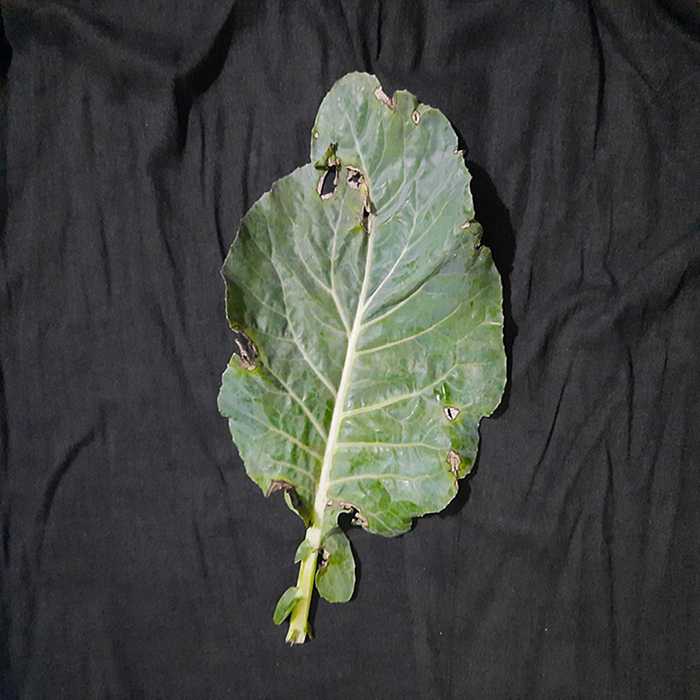
Plant: Cauliflower
Label: Downy mildew